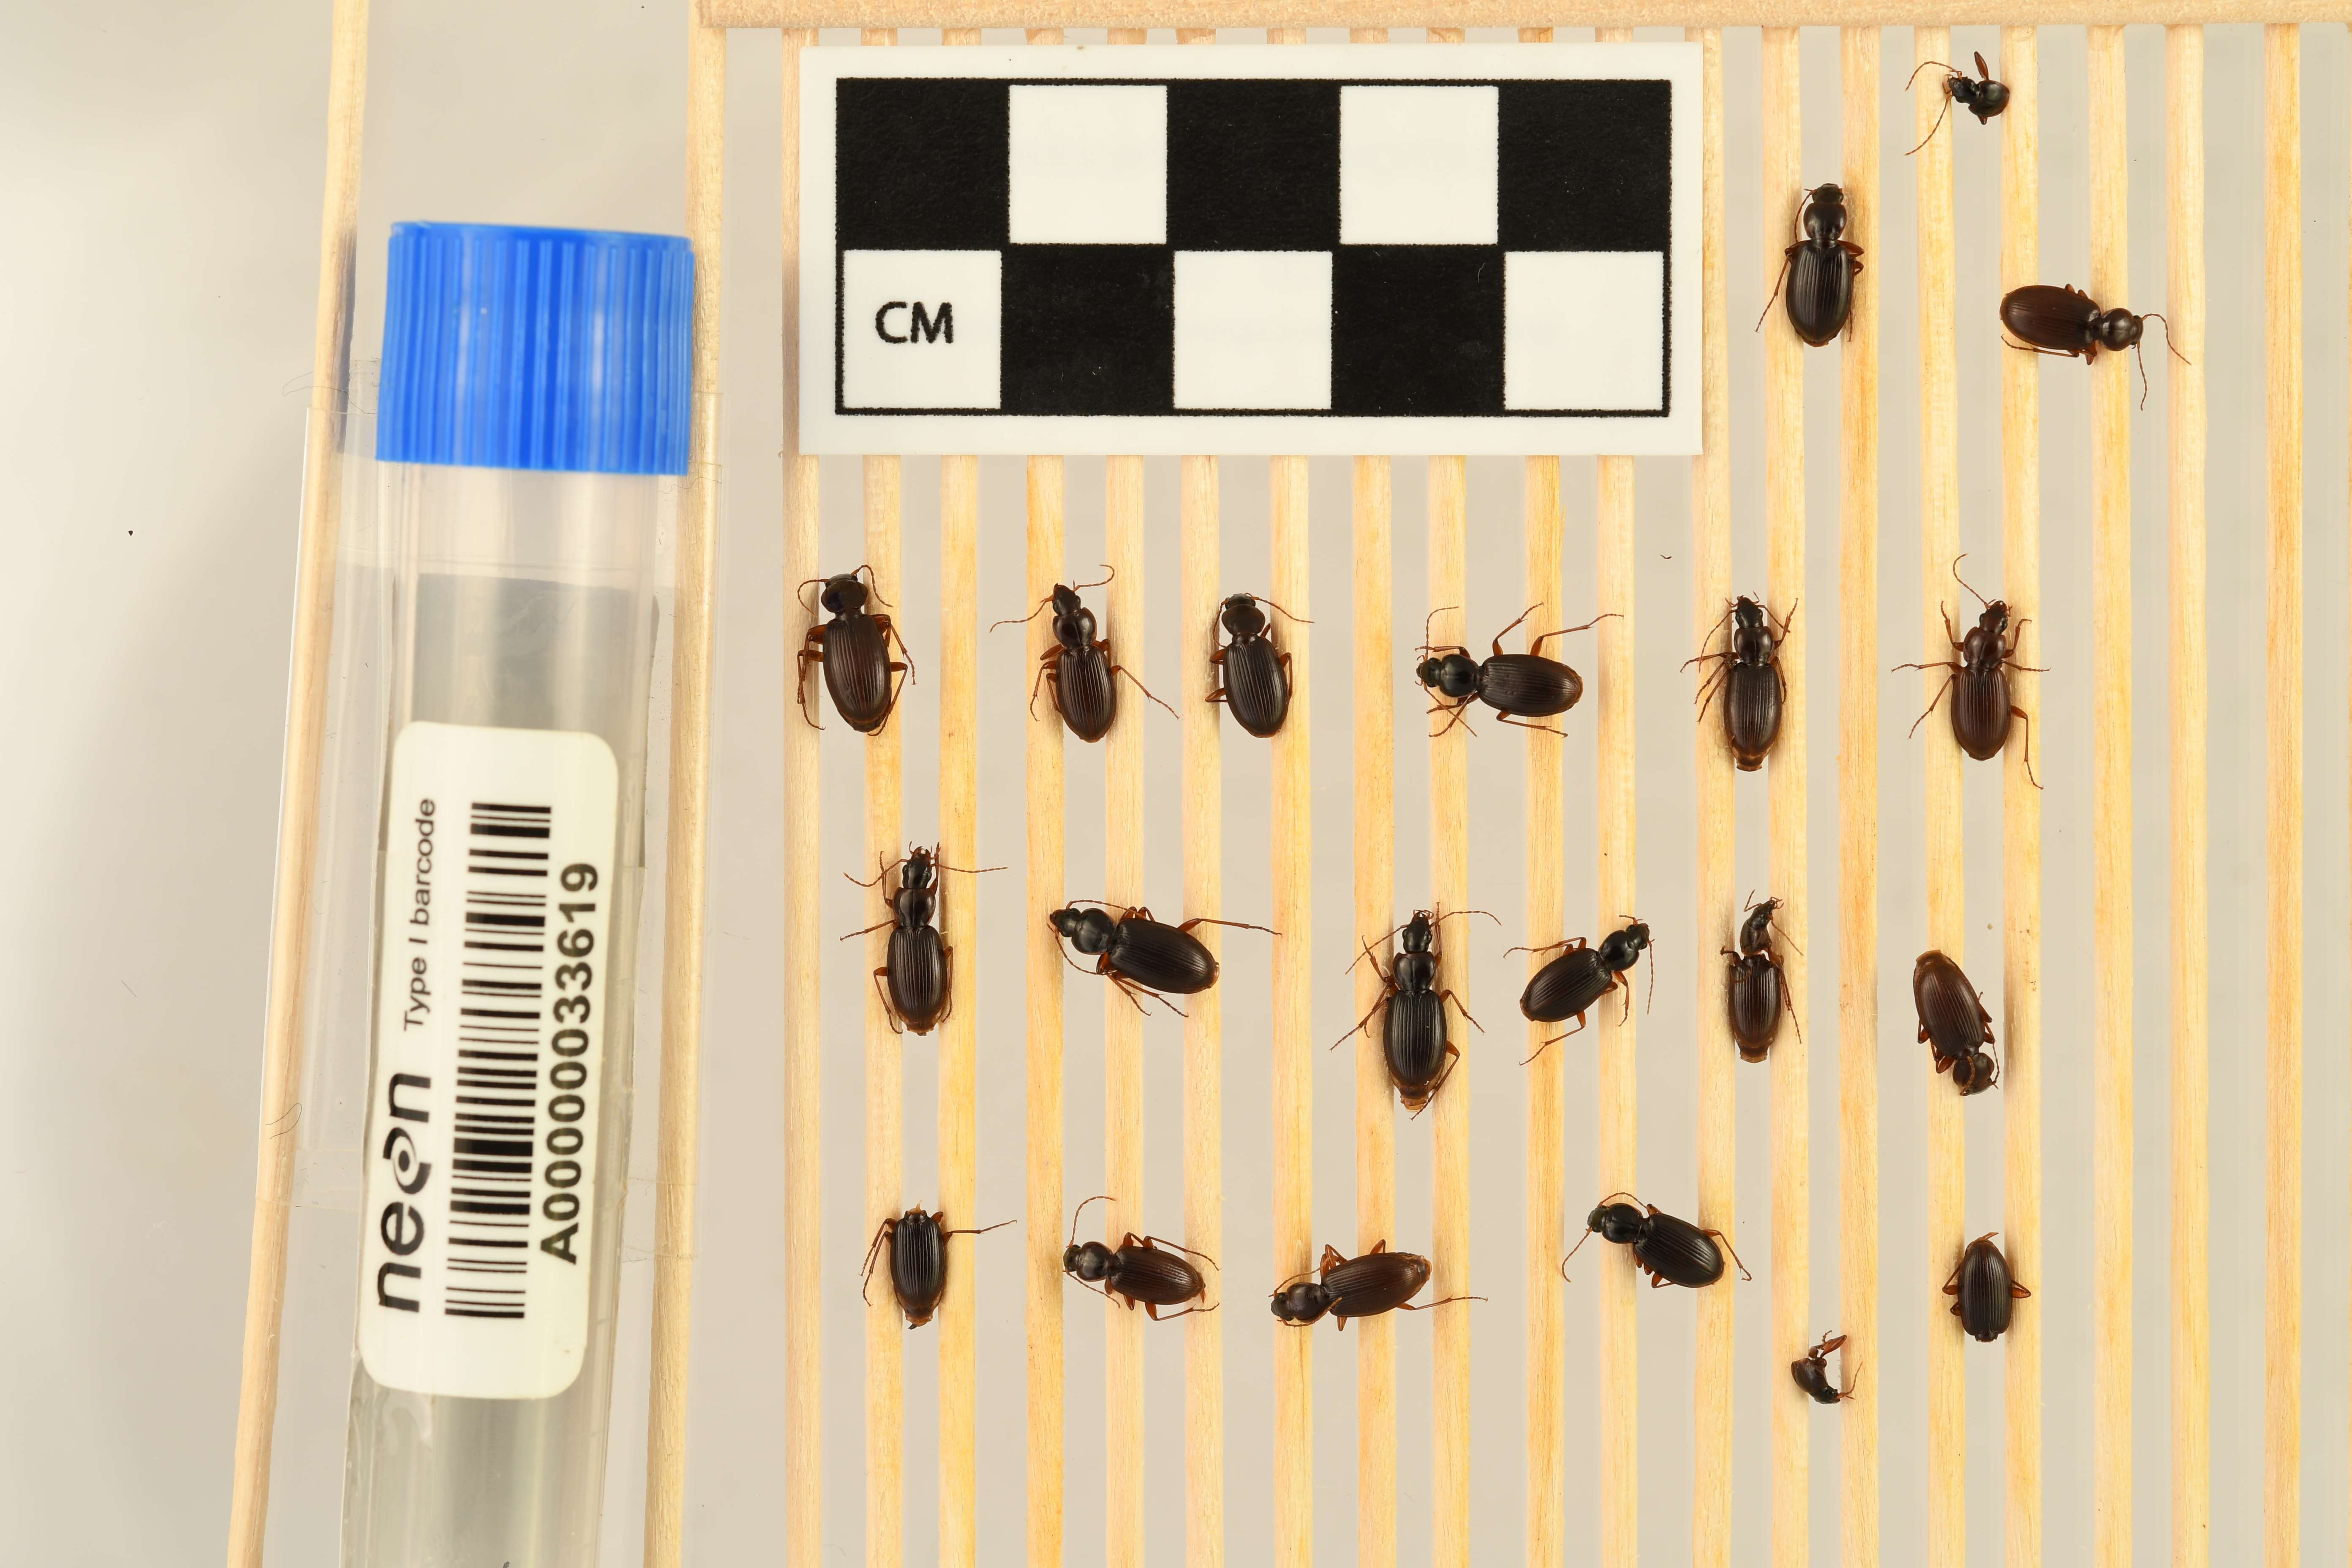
Synuchus impunctatus — Bartlett Experimental Forest NEON, plot BART_025. Beetle 14, ElytraLength: 0.5473 cm (lying flat: Yes)

Synuchus impunctatus — Bartlett Experimental Forest NEON, plot BART_025. Beetle 14, ElytraWidth: 0.258 cm (lying flat: Yes)

Synuchus impunctatus — Bartlett Experimental Forest NEON, plot BART_025. Beetle 15, ElytraLength: 0.531 cm (lying flat: Yes)

Synuchus impunctatus — Bartlett Experimental Forest NEON, plot BART_025. Beetle 15, ElytraWidth: 0.2566 cm (lying flat: Yes)

Synuchus impunctatus — Bartlett Experimental Forest NEON, plot BART_025. Beetle 16, ElytraWidth: 0.264 cm (lying flat: Yes)

Synuchus impunctatus — Bartlett Experimental Forest NEON, plot BART_025. Beetle 16, ElytraLength: 0.4937 cm (lying flat: Yes)

Synuchus impunctatus — Bartlett Experimental Forest NEON, plot BART_025. Beetle 17, ElytraWidth: 0.2772 cm (lying flat: Yes)

Synuchus impunctatus — Bartlett Experimental Forest NEON, plot BART_025. Beetle 17, ElytraLength: 0.5433 cm (lying flat: Yes)

Synuchus impunctatus — Bartlett Experimental Forest NEON, plot BART_025. Beetle 18, ElytraLength: 0.5149 cm (lying flat: Yes)

Synuchus impunctatus — Bartlett Experimental Forest NEON, plot BART_025. Beetle 18, ElytraWidth: 0.2691 cm (lying flat: Yes)

Synuchus impunctatus — Bartlett Experimental Forest NEON, plot BART_025. Beetle 19, ElytraLength: 0.5401 cm (lying flat: Yes)

Synuchus impunctatus — Bartlett Experimental Forest NEON, plot BART_025. Beetle 19, ElytraWidth: 0.2745 cm (lying flat: Yes)

Synuchus impunctatus — Bartlett Experimental Forest NEON, plot BART_025. Beetle 1, ElytraLength: 0.5635 cm (lying flat: Yes)

Synuchus impunctatus — Bartlett Experimental Forest NEON, plot BART_025. Beetle 1, ElytraWidth: 0.2656 cm (lying flat: Yes)

Synuchus impunctatus — Bartlett Experimental Forest NEON, plot BART_025. Beetle 2, ElytraLength: 0.5352 cm (lying flat: Yes)

Synuchus impunctatus — Bartlett Experimental Forest NEON, plot BART_025. Beetle 2, ElytraWidth: 0.2367 cm (lying flat: Yes)

Synuchus impunctatus — Bartlett Experimental Forest NEON, plot BART_025. Beetle 3, ElytraLength: 0.5951 cm (lying flat: Yes)

Synuchus impunctatus — Bartlett Experimental Forest NEON, plot BART_025. Beetle 3, ElytraWidth: 0.2691 cm (lying flat: Yes)

Synuchus impunctatus — Bartlett Experimental Forest NEON, plot BART_025. Beetle 4, ElytraLength: 0.5096 cm (lying flat: Yes)

Synuchus impunctatus — Bartlett Experimental Forest NEON, plot BART_025. Beetle 4, ElytraWidth: 0.2269 cm (lying flat: Yes)

Synuchus impunctatus — Bartlett Experimental Forest NEON, plot BART_025. Beetle 5, ElytraLength: 0.5393 cm (lying flat: Yes)

Synuchus impunctatus — Bartlett Experimental Forest NEON, plot BART_025. Beetle 5, ElytraWidth: 0.2305 cm (lying flat: Yes)

Synuchus impunctatus — Bartlett Experimental Forest NEON, plot BART_025. Beetle 6, ElytraLength: 0.565 cm (lying flat: Yes)

Synuchus impunctatus — Bartlett Experimental Forest NEON, plot BART_025. Beetle 6, ElytraWidth: 0.2245 cm (lying flat: Yes)

Synuchus impunctatus — Bartlett Experimental Forest NEON, plot BART_025. Beetle 7, ElytraLength: 0.5207 cm (lying flat: Yes)

Synuchus impunctatus — Bartlett Experimental Forest NEON, plot BART_025. Beetle 7, ElytraWidth: 0.2233 cm (lying flat: Yes)

Synuchus impunctatus — Bartlett Experimental Forest NEON, plot BART_025. Beetle 8, ElytraLength: 0.5042 cm (lying flat: Yes)

Synuchus impunctatus — Bartlett Experimental Forest NEON, plot BART_025. Beetle 8, ElytraWidth: 0.2727 cm (lying flat: Yes)

Synuchus impunctatus — Bartlett Experimental Forest NEON, plot BART_025. Beetle 9, ElytraLength: 0.5209 cm (lying flat: Yes)

Synuchus impunctatus — Bartlett Experimental Forest NEON, plot BART_025. Beetle 9, ElytraWidth: 0.2646 cm (lying flat: Yes)

Synuchus impunctatus — Bartlett Experimental Forest NEON, plot BART_025. Beetle 10, ElytraLength: 0.5804 cm (lying flat: Yes)

Synuchus impunctatus — Bartlett Experimental Forest NEON, plot BART_025. Beetle 10, ElytraWidth: 0.2594 cm (lying flat: Yes)

Synuchus impunctatus — Bartlett Experimental Forest NEON, plot BART_025. Beetle 11, ElytraWidth: 0.281 cm (lying flat: Yes)

Synuchus impunctatus — Bartlett Experimental Forest NEON, plot BART_025. Beetle 11, ElytraLength: 0.5207 cm (lying flat: Yes)

Synuchus impunctatus — Bartlett Experimental Forest NEON, plot BART_025. Beetle 12, ElytraLength: 0.5274 cm (lying flat: Yes)

Synuchus impunctatus — Bartlett Experimental Forest NEON, plot BART_025. Beetle 12, ElytraWidth: 0.2431 cm (lying flat: Yes)

Synuchus impunctatus — Bartlett Experimental Forest NEON, plot BART_025. Beetle 13, ElytraLength: 0.4711 cm (lying flat: Yes)

Synuchus impunctatus — Bartlett Experimental Forest NEON, plot BART_025. Beetle 13, ElytraWidth: 0.2479 cm (lying flat: Yes)

Synuchus impunctatus — Bartlett Experimental Forest NEON, plot BART_025. Beetle 14, ElytraLength: 0.522 cm (lying flat: Yes)

Synuchus impunctatus — Bartlett Experimental Forest NEON, plot BART_025. Beetle 14, ElytraWidth: 0.2274 cm (lying flat: Yes)

Synuchus impunctatus — Bartlett Experimental Forest NEON, plot BART_025. Beetle 15, ElytraLength: 0.4711 cm (lying flat: Yes)

Synuchus impunctatus — Bartlett Experimental Forest NEON, plot BART_025. Beetle 15, ElytraWidth: 0.2233 cm (lying flat: Yes)

Synuchus impunctatus — Bartlett Experimental Forest NEON, plot BART_025. Beetle 16, ElytraWidth: 0.2385 cm (lying flat: Yes)

Synuchus impunctatus — Bartlett Experimental Forest NEON, plot BART_025. Beetle 16, ElytraLength: 0.4751 cm (lying flat: Yes)

Synuchus impunctatus — Bartlett Experimental Forest NEON, plot BART_025. Beetle 17, ElytraWidth: 0.2286 cm (lying flat: Yes)

Synuchus impunctatus — Bartlett Experimental Forest NEON, plot BART_025. Beetle 17, ElytraLength: 0.5233 cm (lying flat: Yes)

Synuchus impunctatus — Bartlett Experimental Forest NEON, plot BART_025. Beetle 18, ElytraLength: 0.4777 cm (lying flat: Yes)

Synuchus impunctatus — Bartlett Experimental Forest NEON, plot BART_025. Beetle 18, ElytraWidth: 0.2587 cm (lying flat: Yes)

Synuchus impunctatus — Bartlett Experimental Forest NEON, plot BART_025. Beetle 19, ElytraLength: 0.5374 cm (lying flat: Yes)

Synuchus impunctatus — Bartlett Experimental Forest NEON, plot BART_025. Beetle 19, ElytraWidth: 0.2233 cm (lying flat: Yes)